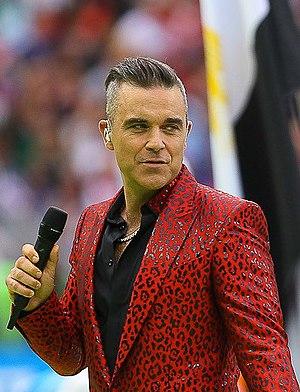
Robert Peter Williams, dit Robbie Williams, né le 13 février 1974 à Stoke-on-Trent, est un chanteur de pop rock britannique. Il commence sa carrière en 1991 en tant que membre du groupe Take That, qu'il quitte en 1995 pour entamer une carrière solo. Il est de nos jours l'une des figures majeures de la musique britannique, avec des titres tels que Feel, Tripping, Angels et Candy.